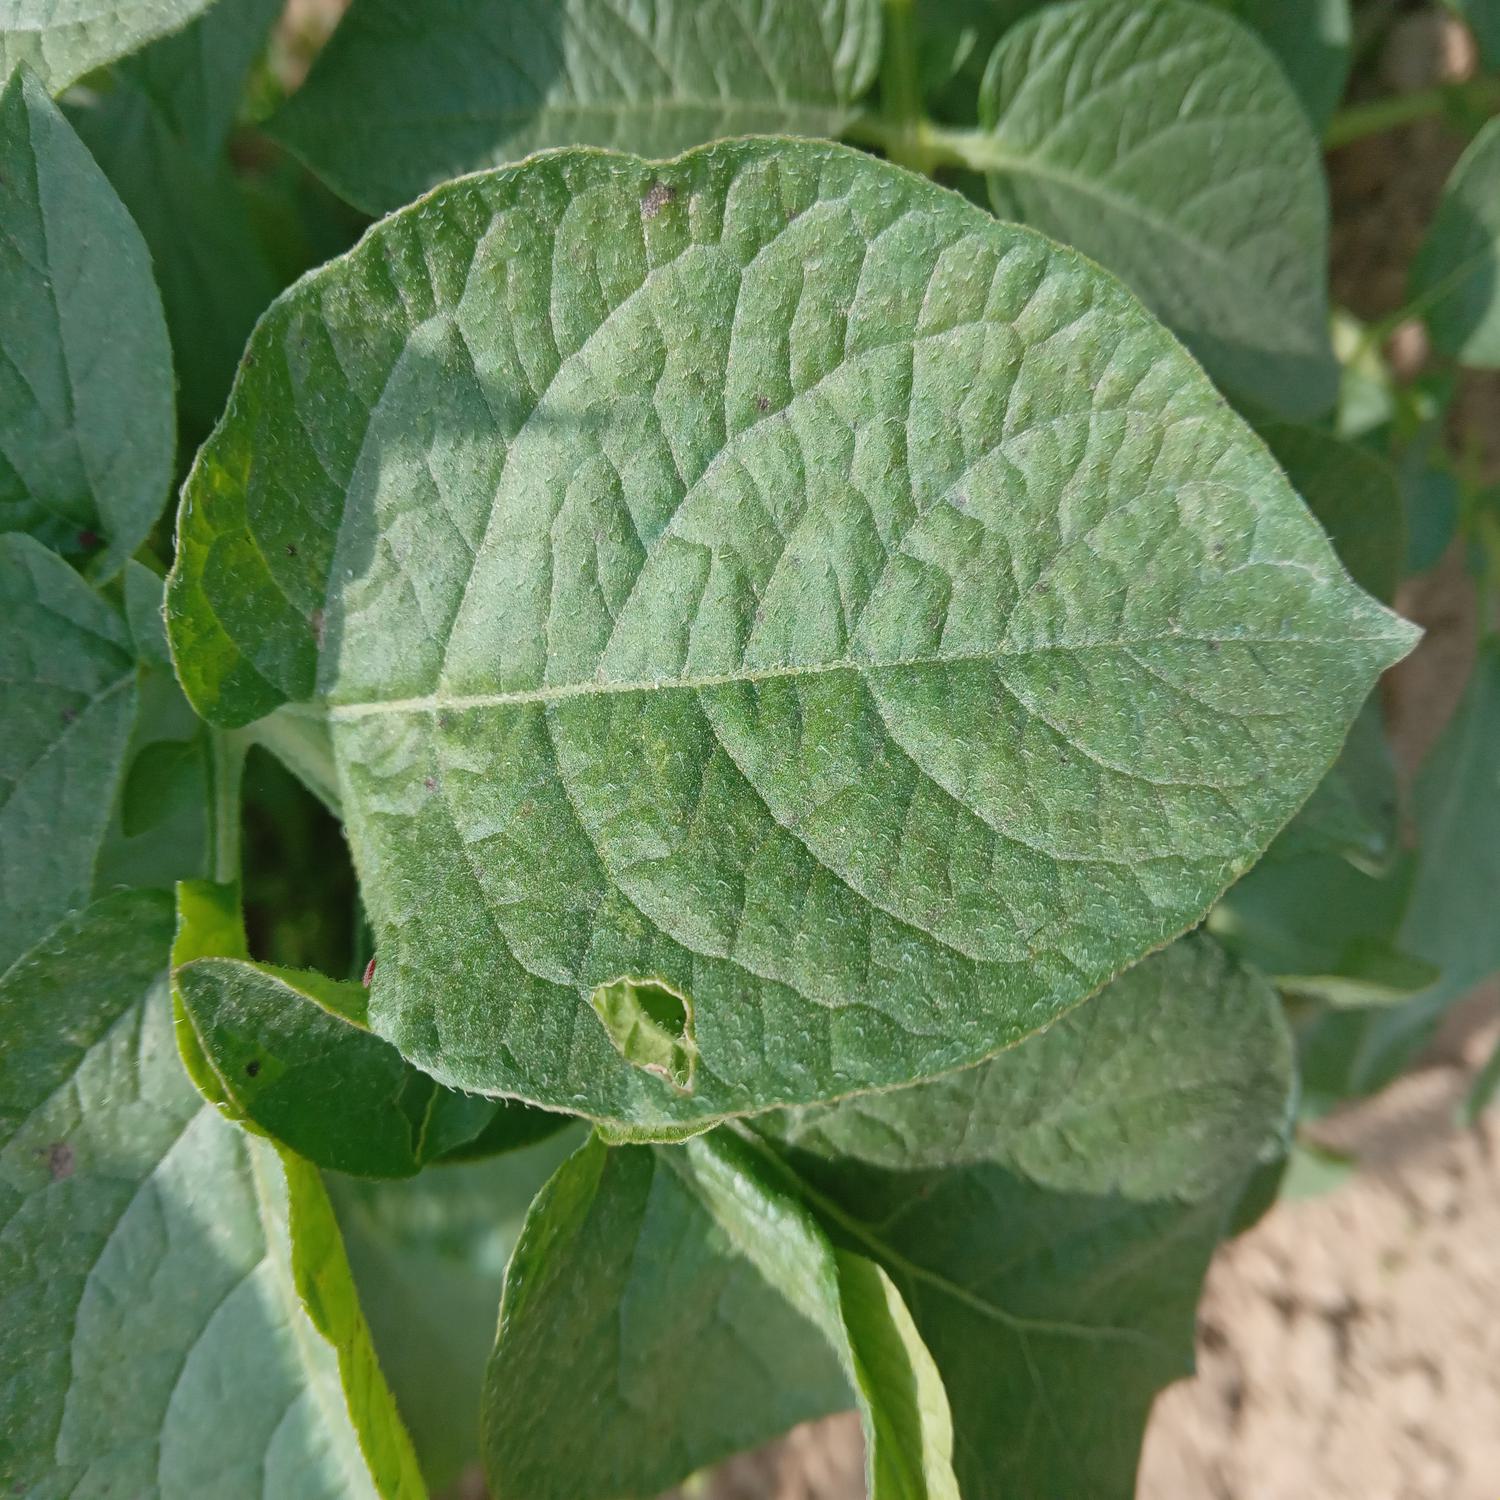
Label: Pest